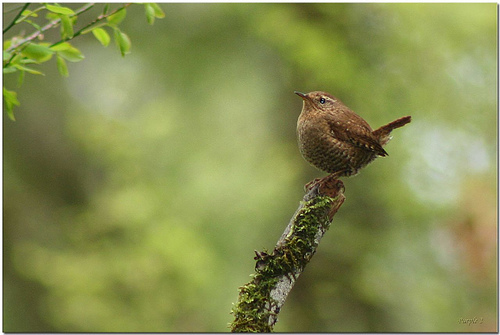
the bird is fully covered in brown with white patches all over the body, and it has small beak when compared to its body.
very round brown bird with gray striped belly, short wings and straight, small brown beak.
the bird is small with a round shape and is brown in color with a black beak.
a small entirely brown bird, with a blackish brown beak
this is a brown bird with black spots on its belly and a small and pointy beak.
a small round bird with brown feathers and spots of white along the wing tips and belly.
a small birth with a brown body and short, thin bill.
a very small bird with a round body feature and is brown.
a small yellow brown bird kind of fat belly.
a pudgy dark brown bird with a short thin beak sits on a branch looking to the left.
Species: Winter Wren